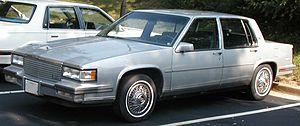
L'appellation DeVille a été utilisée pour beaucoup de modèles de la marque Cadillac.